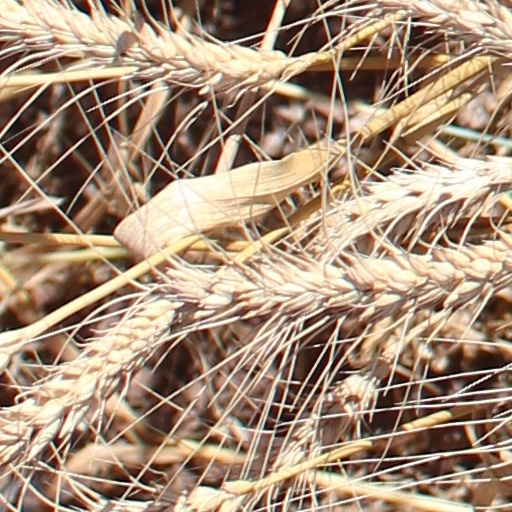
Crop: wheat